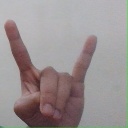
अक्षर: श